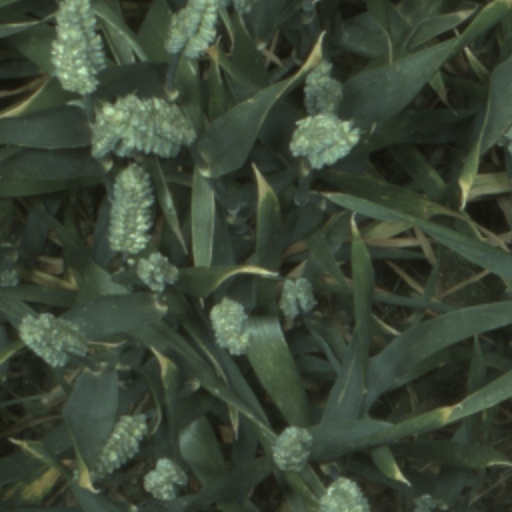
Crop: wheat